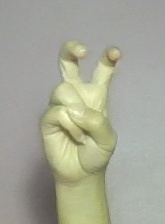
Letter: toot